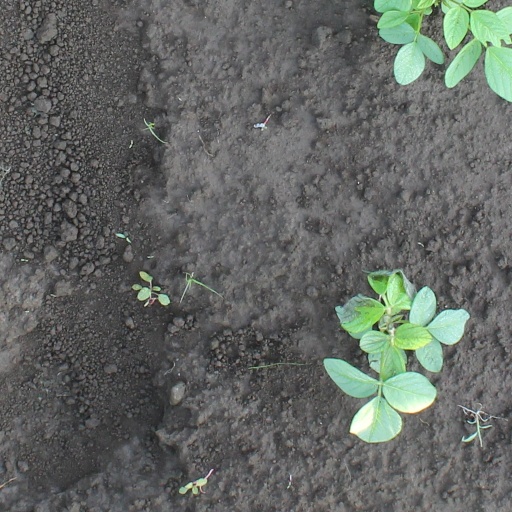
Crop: soybean